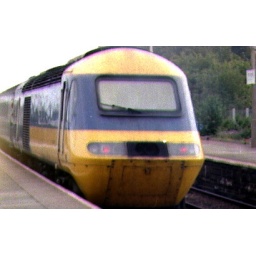
High speed 125 in the old blue and yellow livery.